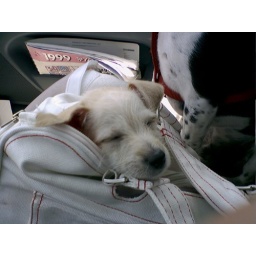
Tigger fell asleep in the car on the way home from the vet when he was 3 months old.